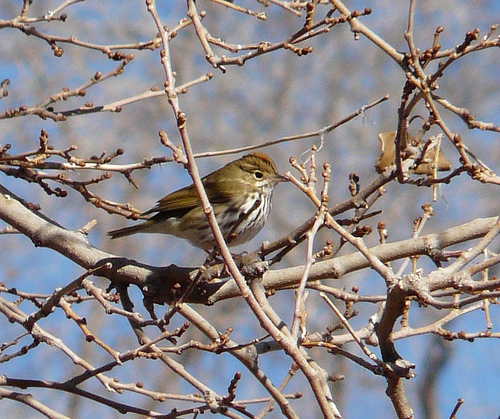
the bird is brown with a speckled belly and tuft of dark brown on head.
this bird has a bright brown crown, a white eyering, and a brown and white striped breast.
this bird has a white and black striped breast, light green back and primaries and an orange fluffy crown.
a bird with a white and black striped breast, light brown wings, dark red crown and black eyes.
this bird has a speckled belly and breast with a short pointy bill.
a small bird with a white eye ring, brown secondaries and a black and white speckled breast.
this is a beautiful brown bird with a speckled belly, and a hint of orange in the crown.
a white and black breasted bird with a green nape.
this bird is brown and white in color, with a brown beak.
this small little bird has a orange crown, brown head feathers with black eyebrow and white with dark stripes on its breast and belly.
Species: Ovenbird